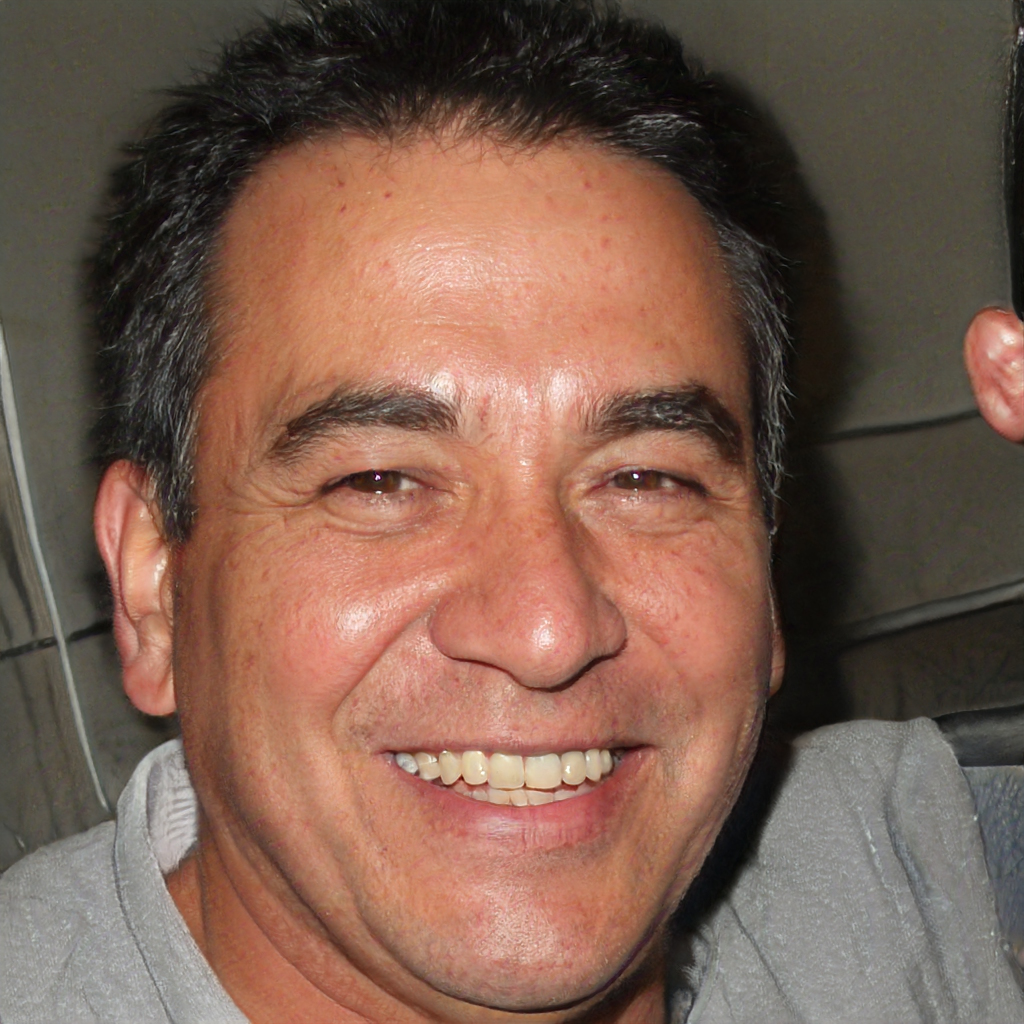
Gender: Male